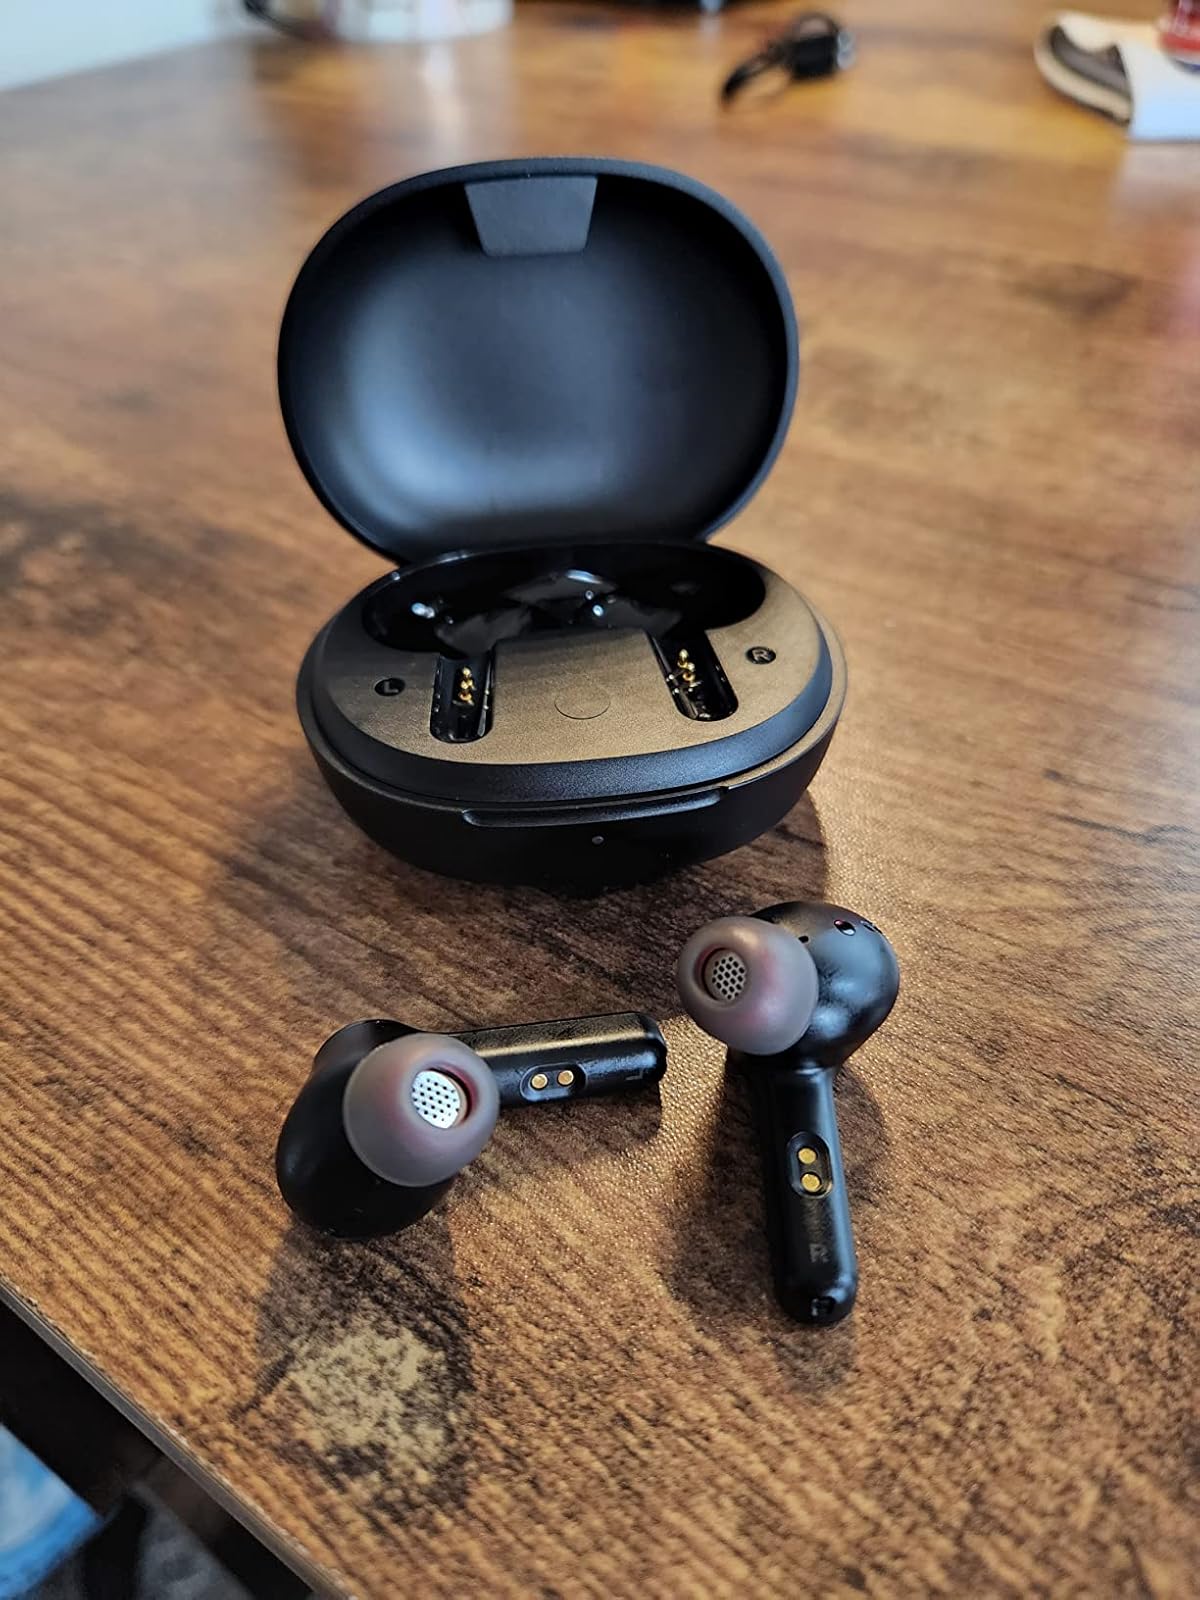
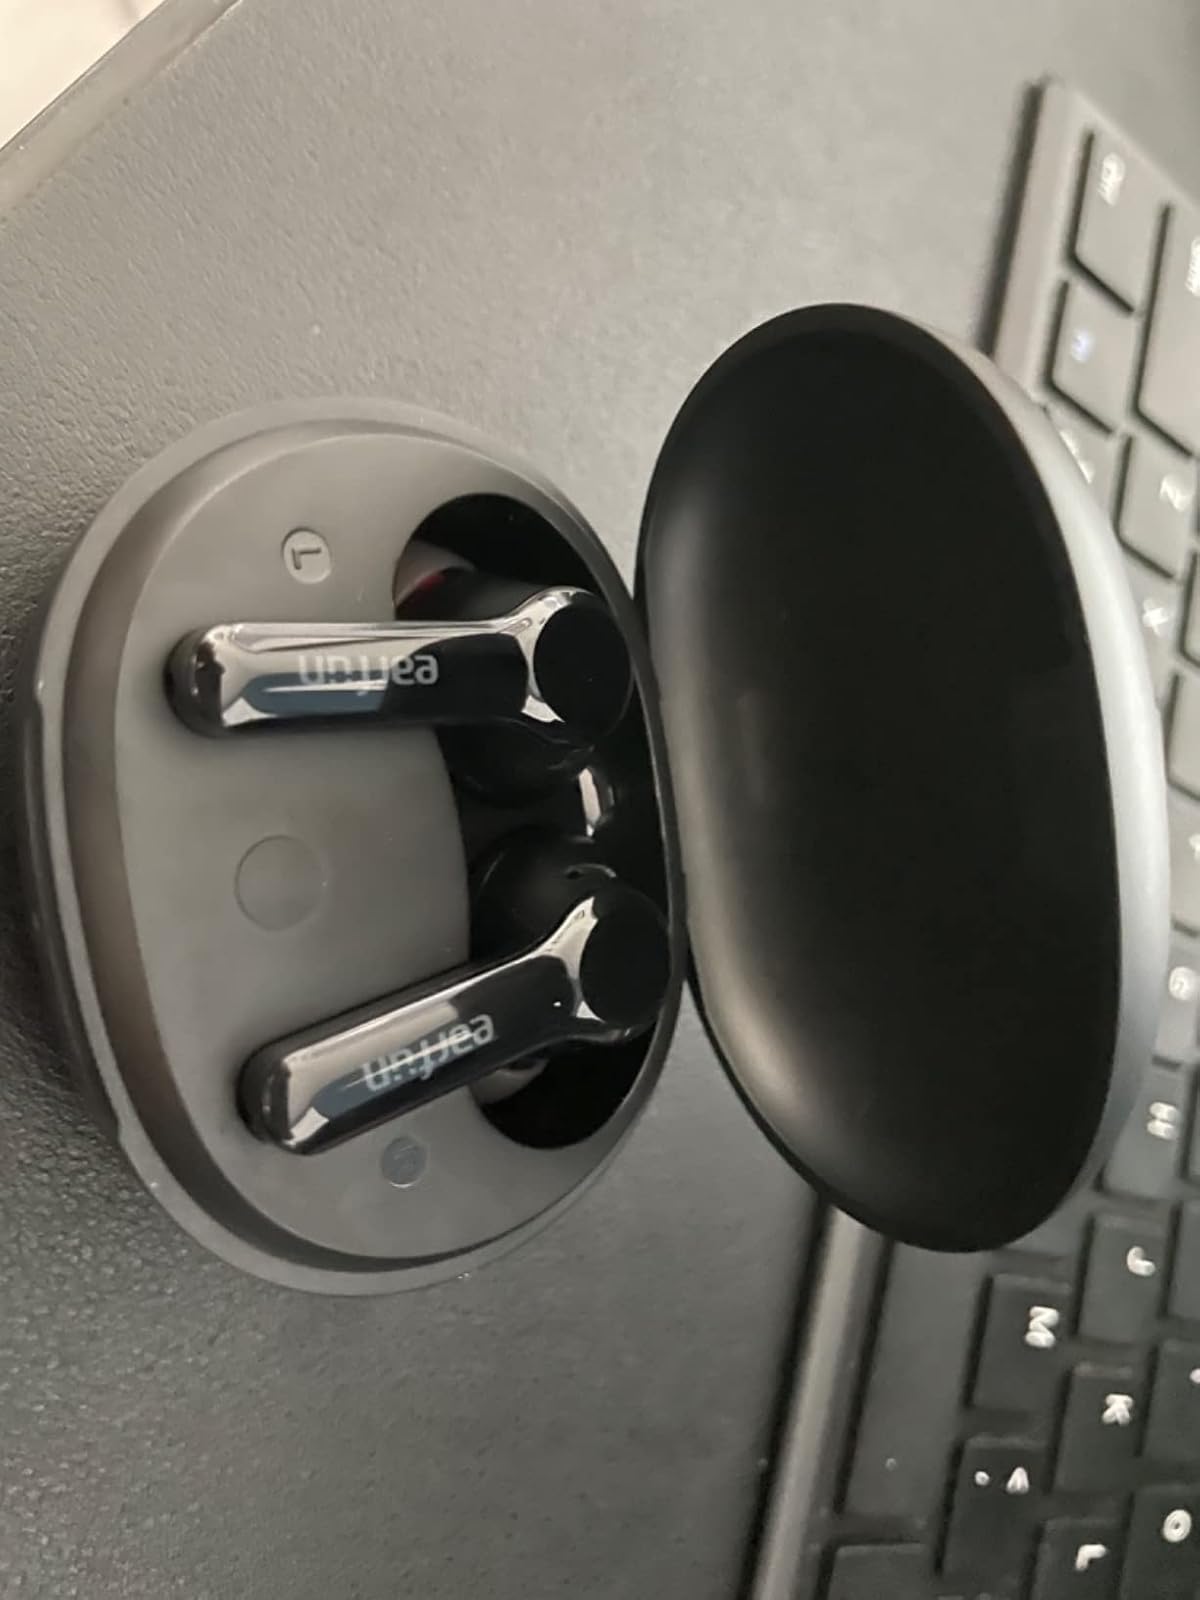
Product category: earbuds
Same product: yes